Jasper Newton Smith

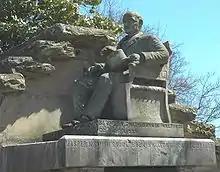

Although Smith was an eccentric and odd man (historian Franklin Garrett referred to him as "an unusual man"), he became well-respected later in his life for his business acumen. He was often referred to as "Atlanta's quaintest character."